Nawa-I-Barakzayi District

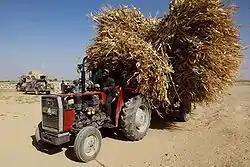
An Afghan farmer passes through a vehicle checkpoint.

Mujahideen commander Mullah Mohammad Nasim Akhundzada, based in Musa Qala in the north, first issued a fatwa legalizing poppy cultivation in Helmand Province in 1981. After their victory over government forces, the Akhundzadas turned Nawa-I-Barakzayi into one of Afghanistan's top opium-producing areas: in 1994 farmers in the district cultivated an estimated 6,074 hectares of poppy, or 8.5% of Afghanistan's total. Under Taliban rule, Nawa-I-Barakzayi's opium production plummeted to as low as 505 hectares in 1996, although it would steadily increase throughout the late Nineties. With the resurgence of the Taliban in 2005/2006, opium cultivation would explode in the district, hitting 10,168 hectares of poppy (or 6% of Afghanistan's total). Only Nad-i-Ali and Nahri Sarraj districts had higher levels. This has made the Nawa-i-Barakzayi district a central hub in the opium and heroin trade. One local dealer allegedly moved his poppy to heroin-producing labs as far away as Badakhshan and Takhar Provinces.